The Tragedy of Whispering Creek

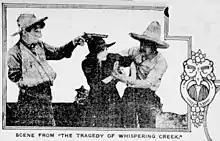
Newspaper publicity photo

The Tragedy of Whispering Creek is a 1914 American silent short Western film directed by Allan Dwan and featuring Murdock MacQuarrie, Pauline Bush, and Lon Chaney. Chaney expert Jon Mirsalis says Chaney also wrote the screenplay, based on a story by Elliott J. Clawson, but the Blake book says the film's director Allan Dwan wrote the screenplay himself. A print exists in the Deutsche Kinemathek film archive, making it Chaney's earliest surviving moving picture. A still exists which shows Chaney in his role as "The Greaser".